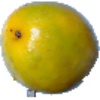
Label: maracuja